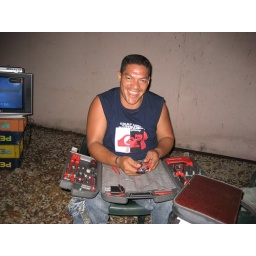
Finally got a bridge for the teeth he lost in a car accident last year, and now he's all smiles